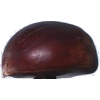
Label: chestnut